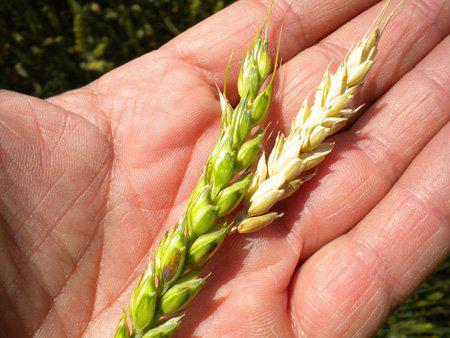
Plant: Wheat
Disease: wheat head scab